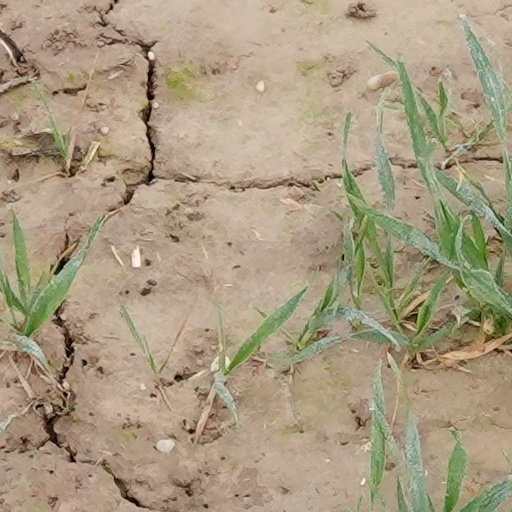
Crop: wheat